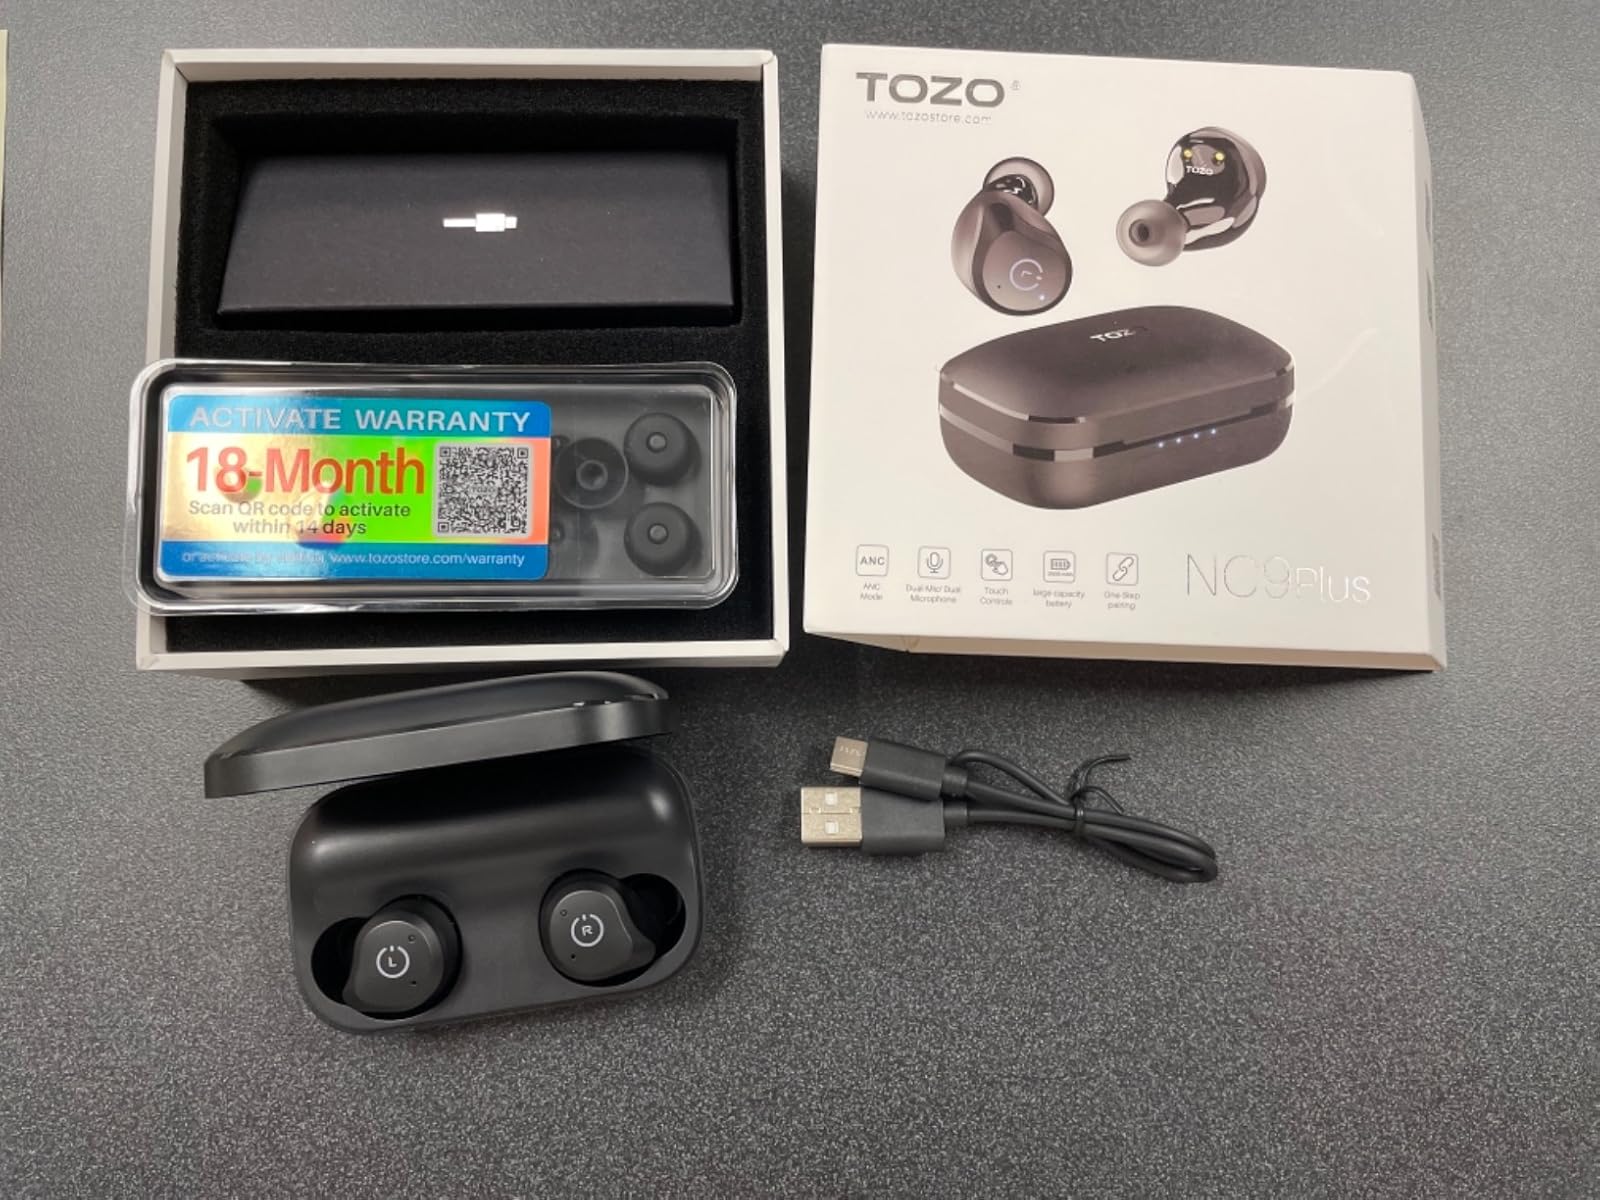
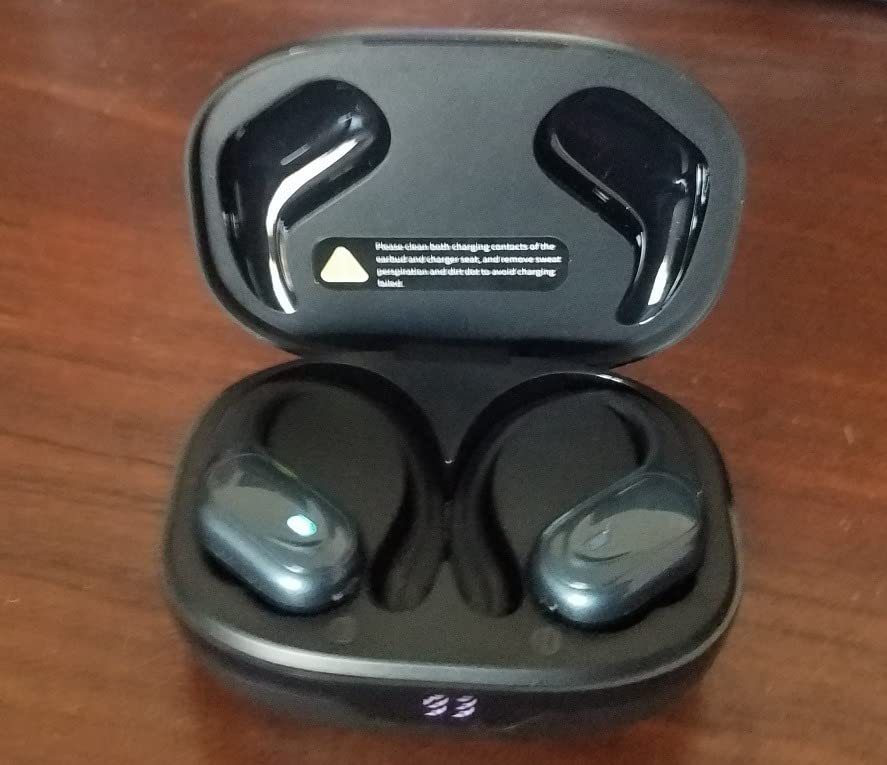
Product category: earbuds
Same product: no